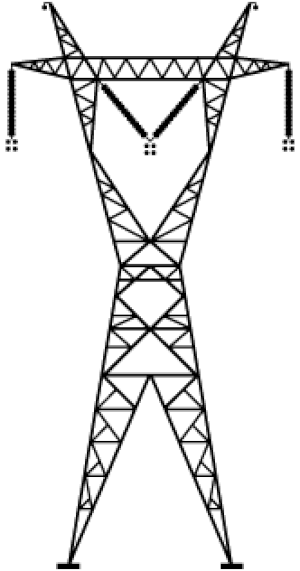
Schéma du Pylône électrique chat.
Un pylône électrique est un support vertical portant les conducteurs d'une ligne à haute tension. Le plus souvent métallique, il est conçu pour supporter un ou plusieurs câbles aériens et résister aux aléas météorologiques et sismiques, aux vibrations des câbles et/ou du pylone, et ses fondations sont adaptées au type de substrat.